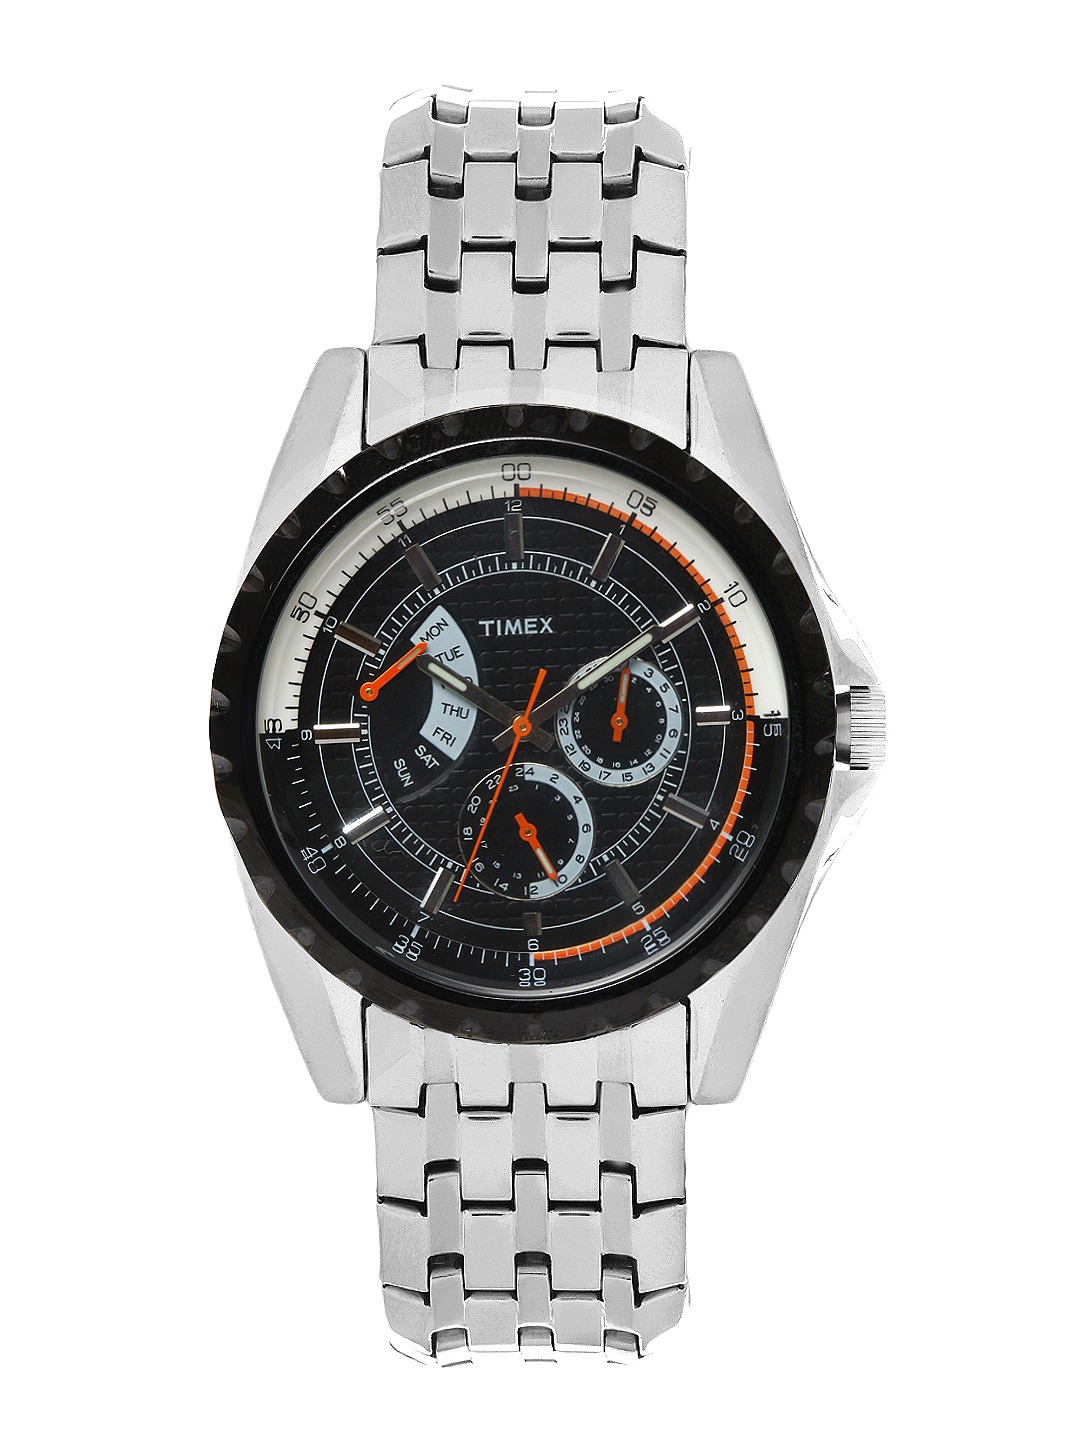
Timex Men Black Dial Watch
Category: Accessories / Watches / Watches
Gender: Men
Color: Black
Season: Winter 2016
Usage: Casual